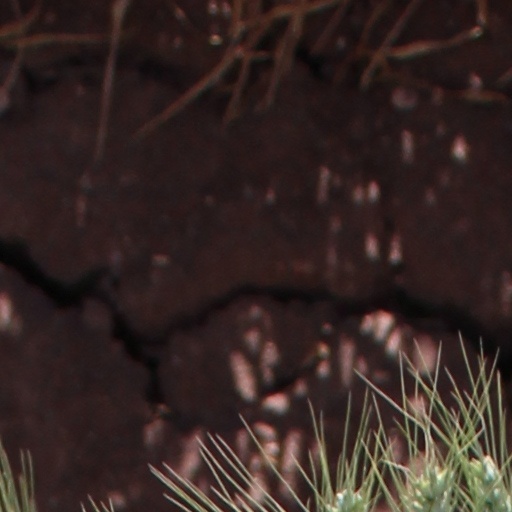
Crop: wheat